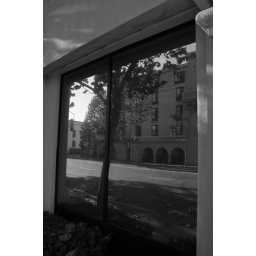
tree in building